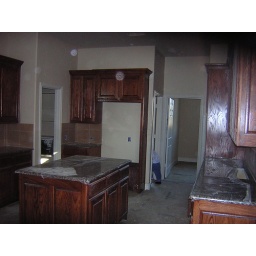
Kitchen with countertops still covered in plastic and ceramic tiled floor covered with cardboard to protect it. (1/7/07)